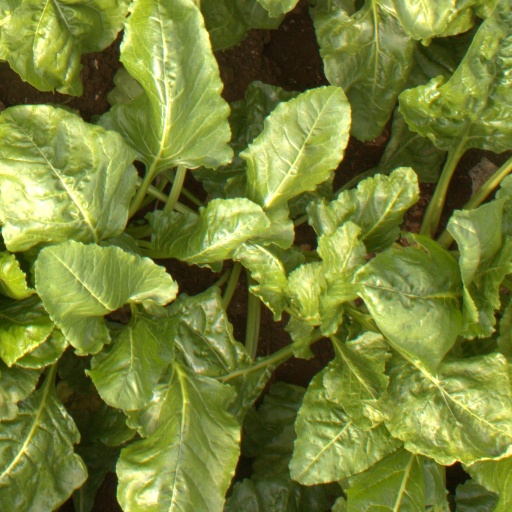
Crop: sugar beet